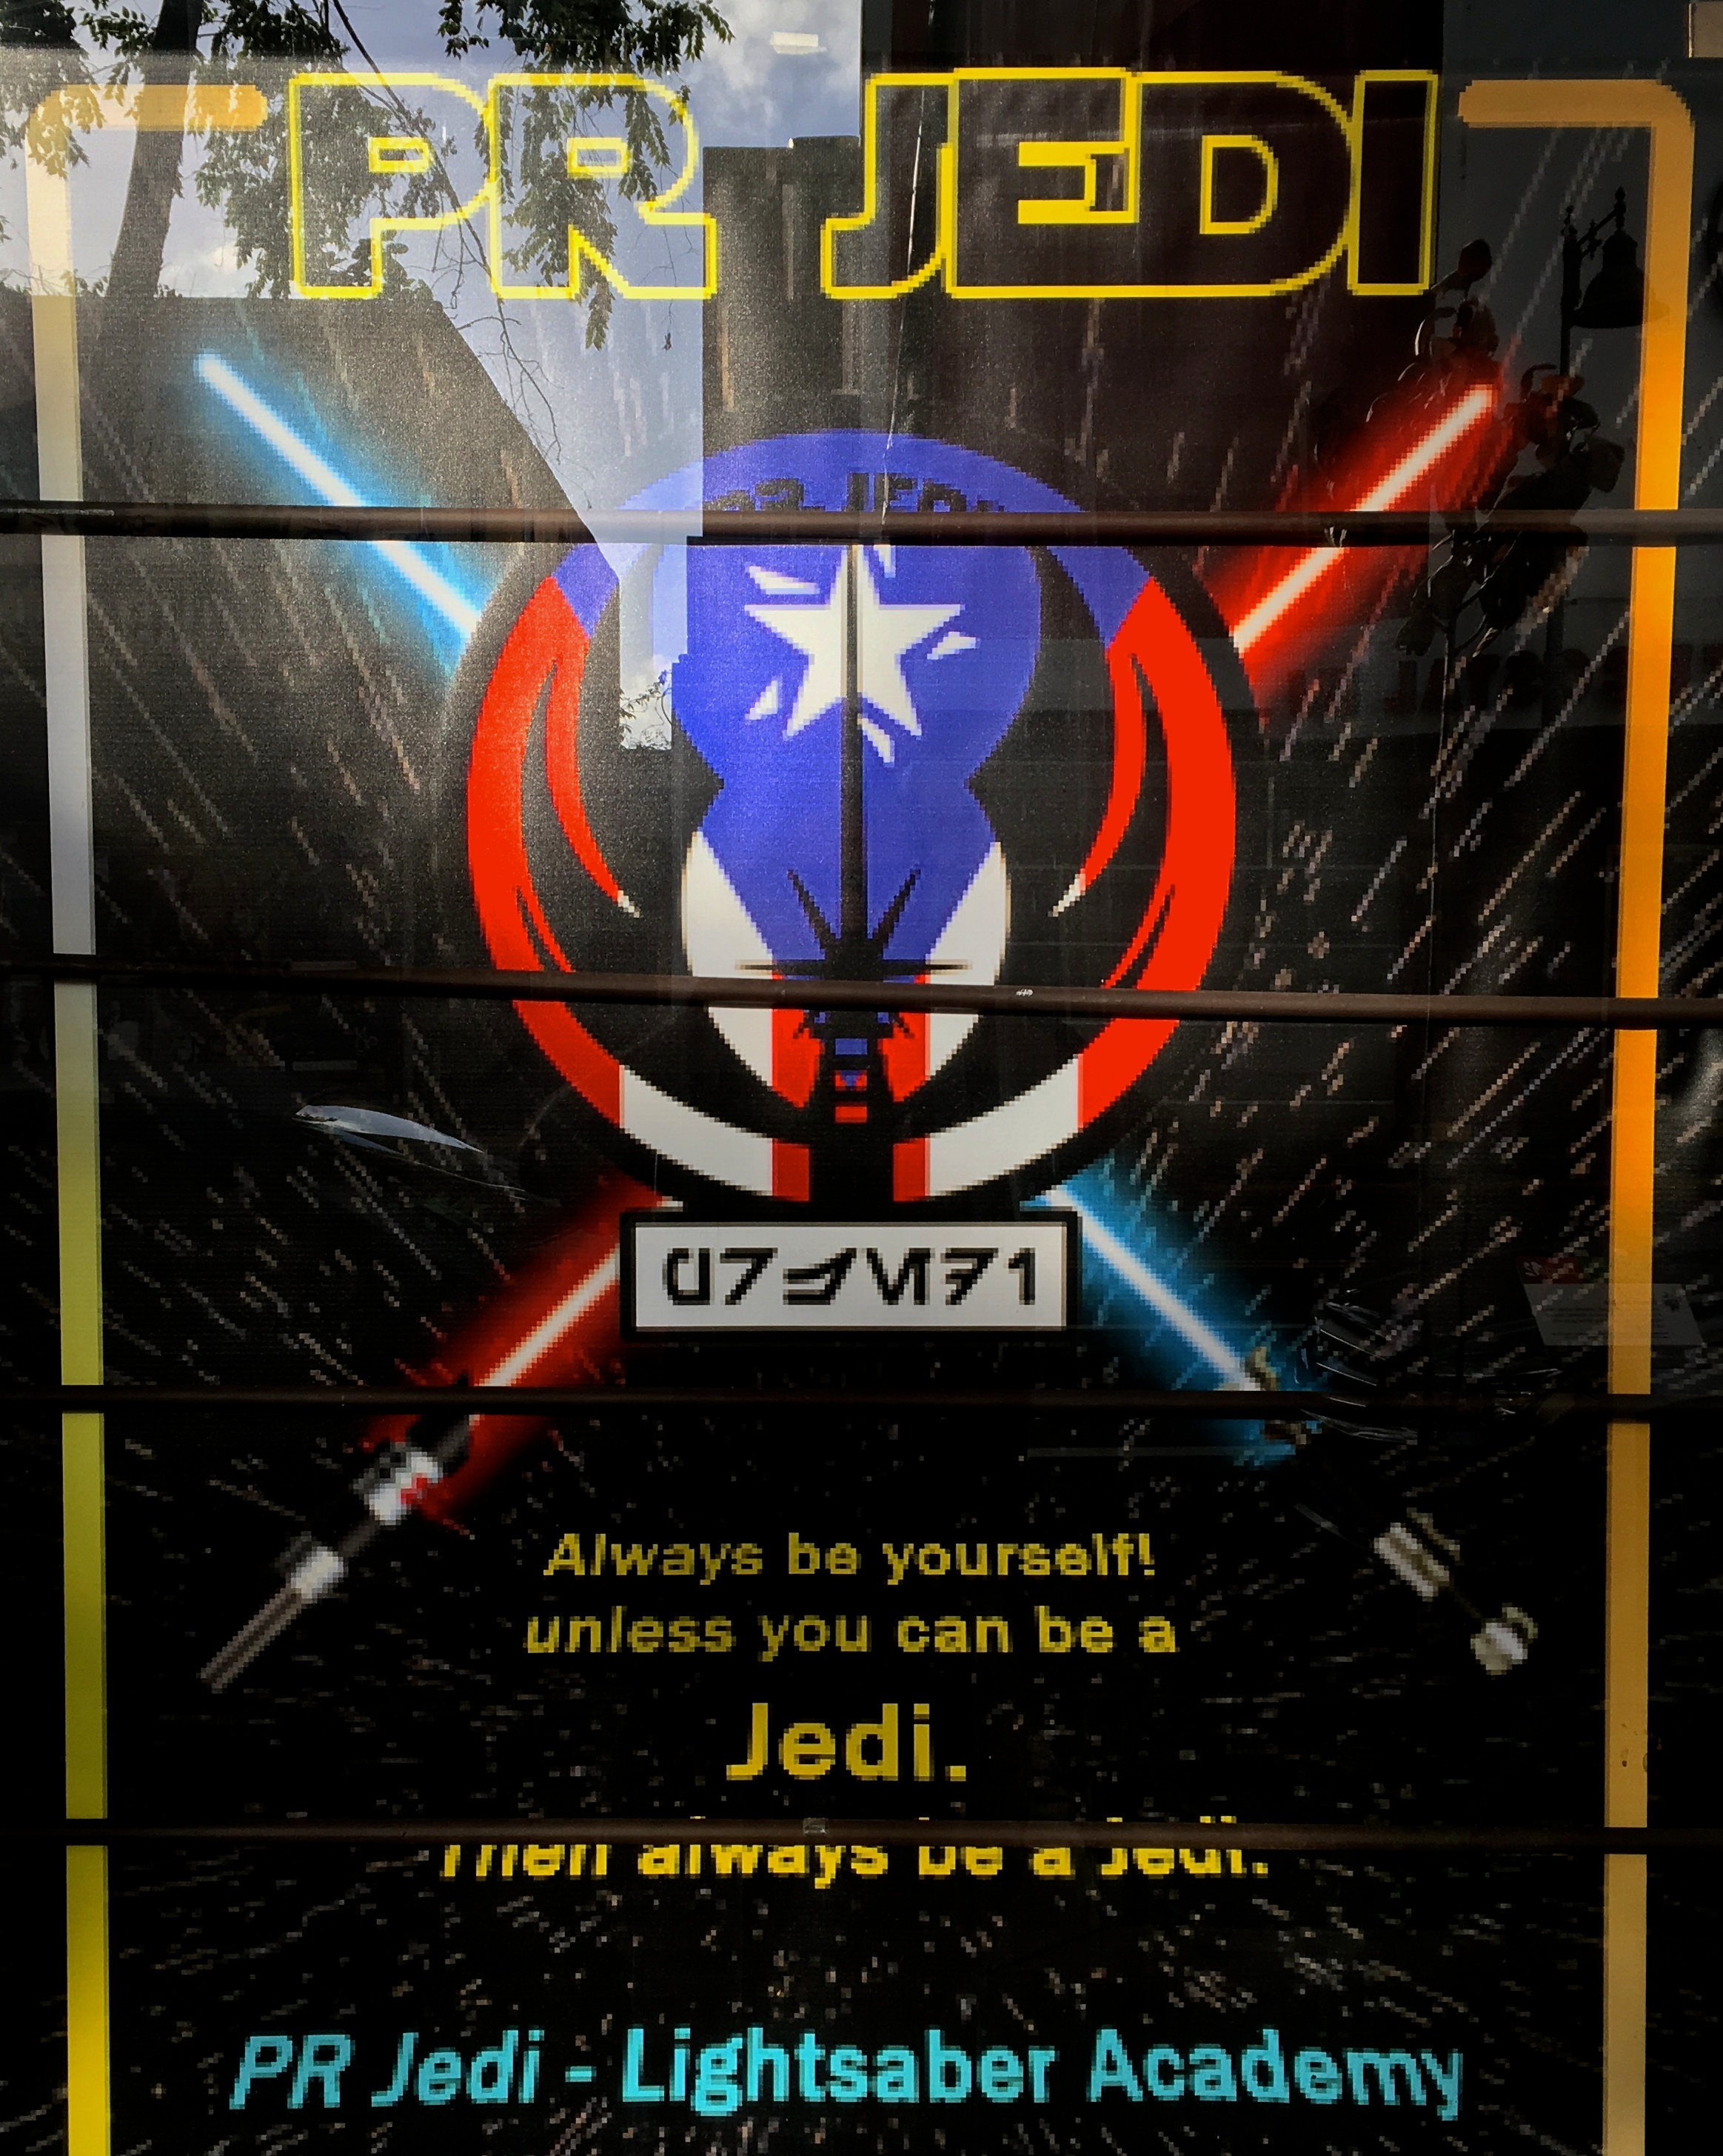
advertising, poster, screenshot